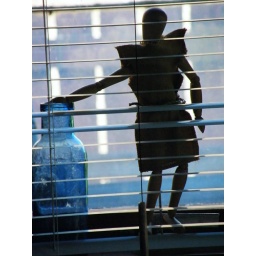
This is a little window in my house ....